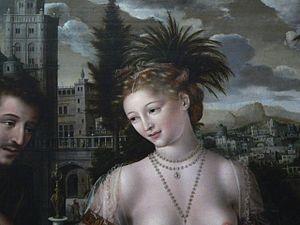
Le Roi David est une œuvre musicale d'Arthur Honegger. Elle donne lieu à deux versions successives : une musique de scène composée en 1921, accompagnant le drame lyrique de René Morax, créée au théâtre du Jorat à Mézières en 1921 puis l'oratorio qui en est issu, réorchestré et créé dans une version en allemand en 1923 à Winterthour puis en français à Paris et à Rome en 1924.
David est un personnage de la Bible, patriarche et deuxième roi d'Israël et Juda qui est présenté dans le récit biblique, avec son fils Salomon, comme l'un des deux fondateurs de l'ancien État israélite.